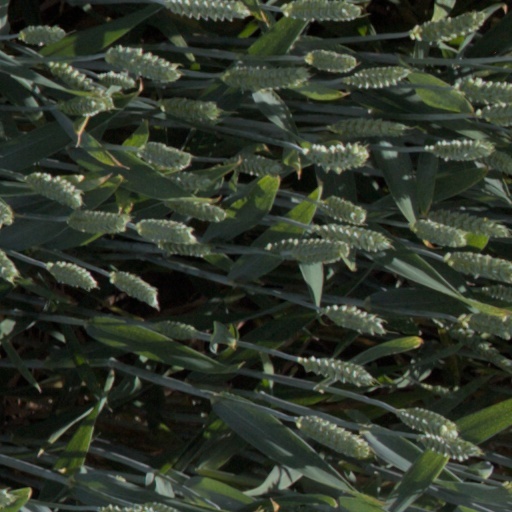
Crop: wheat